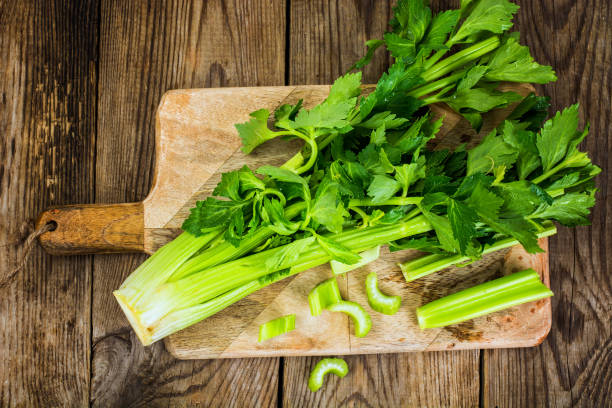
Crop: unknown
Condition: celery